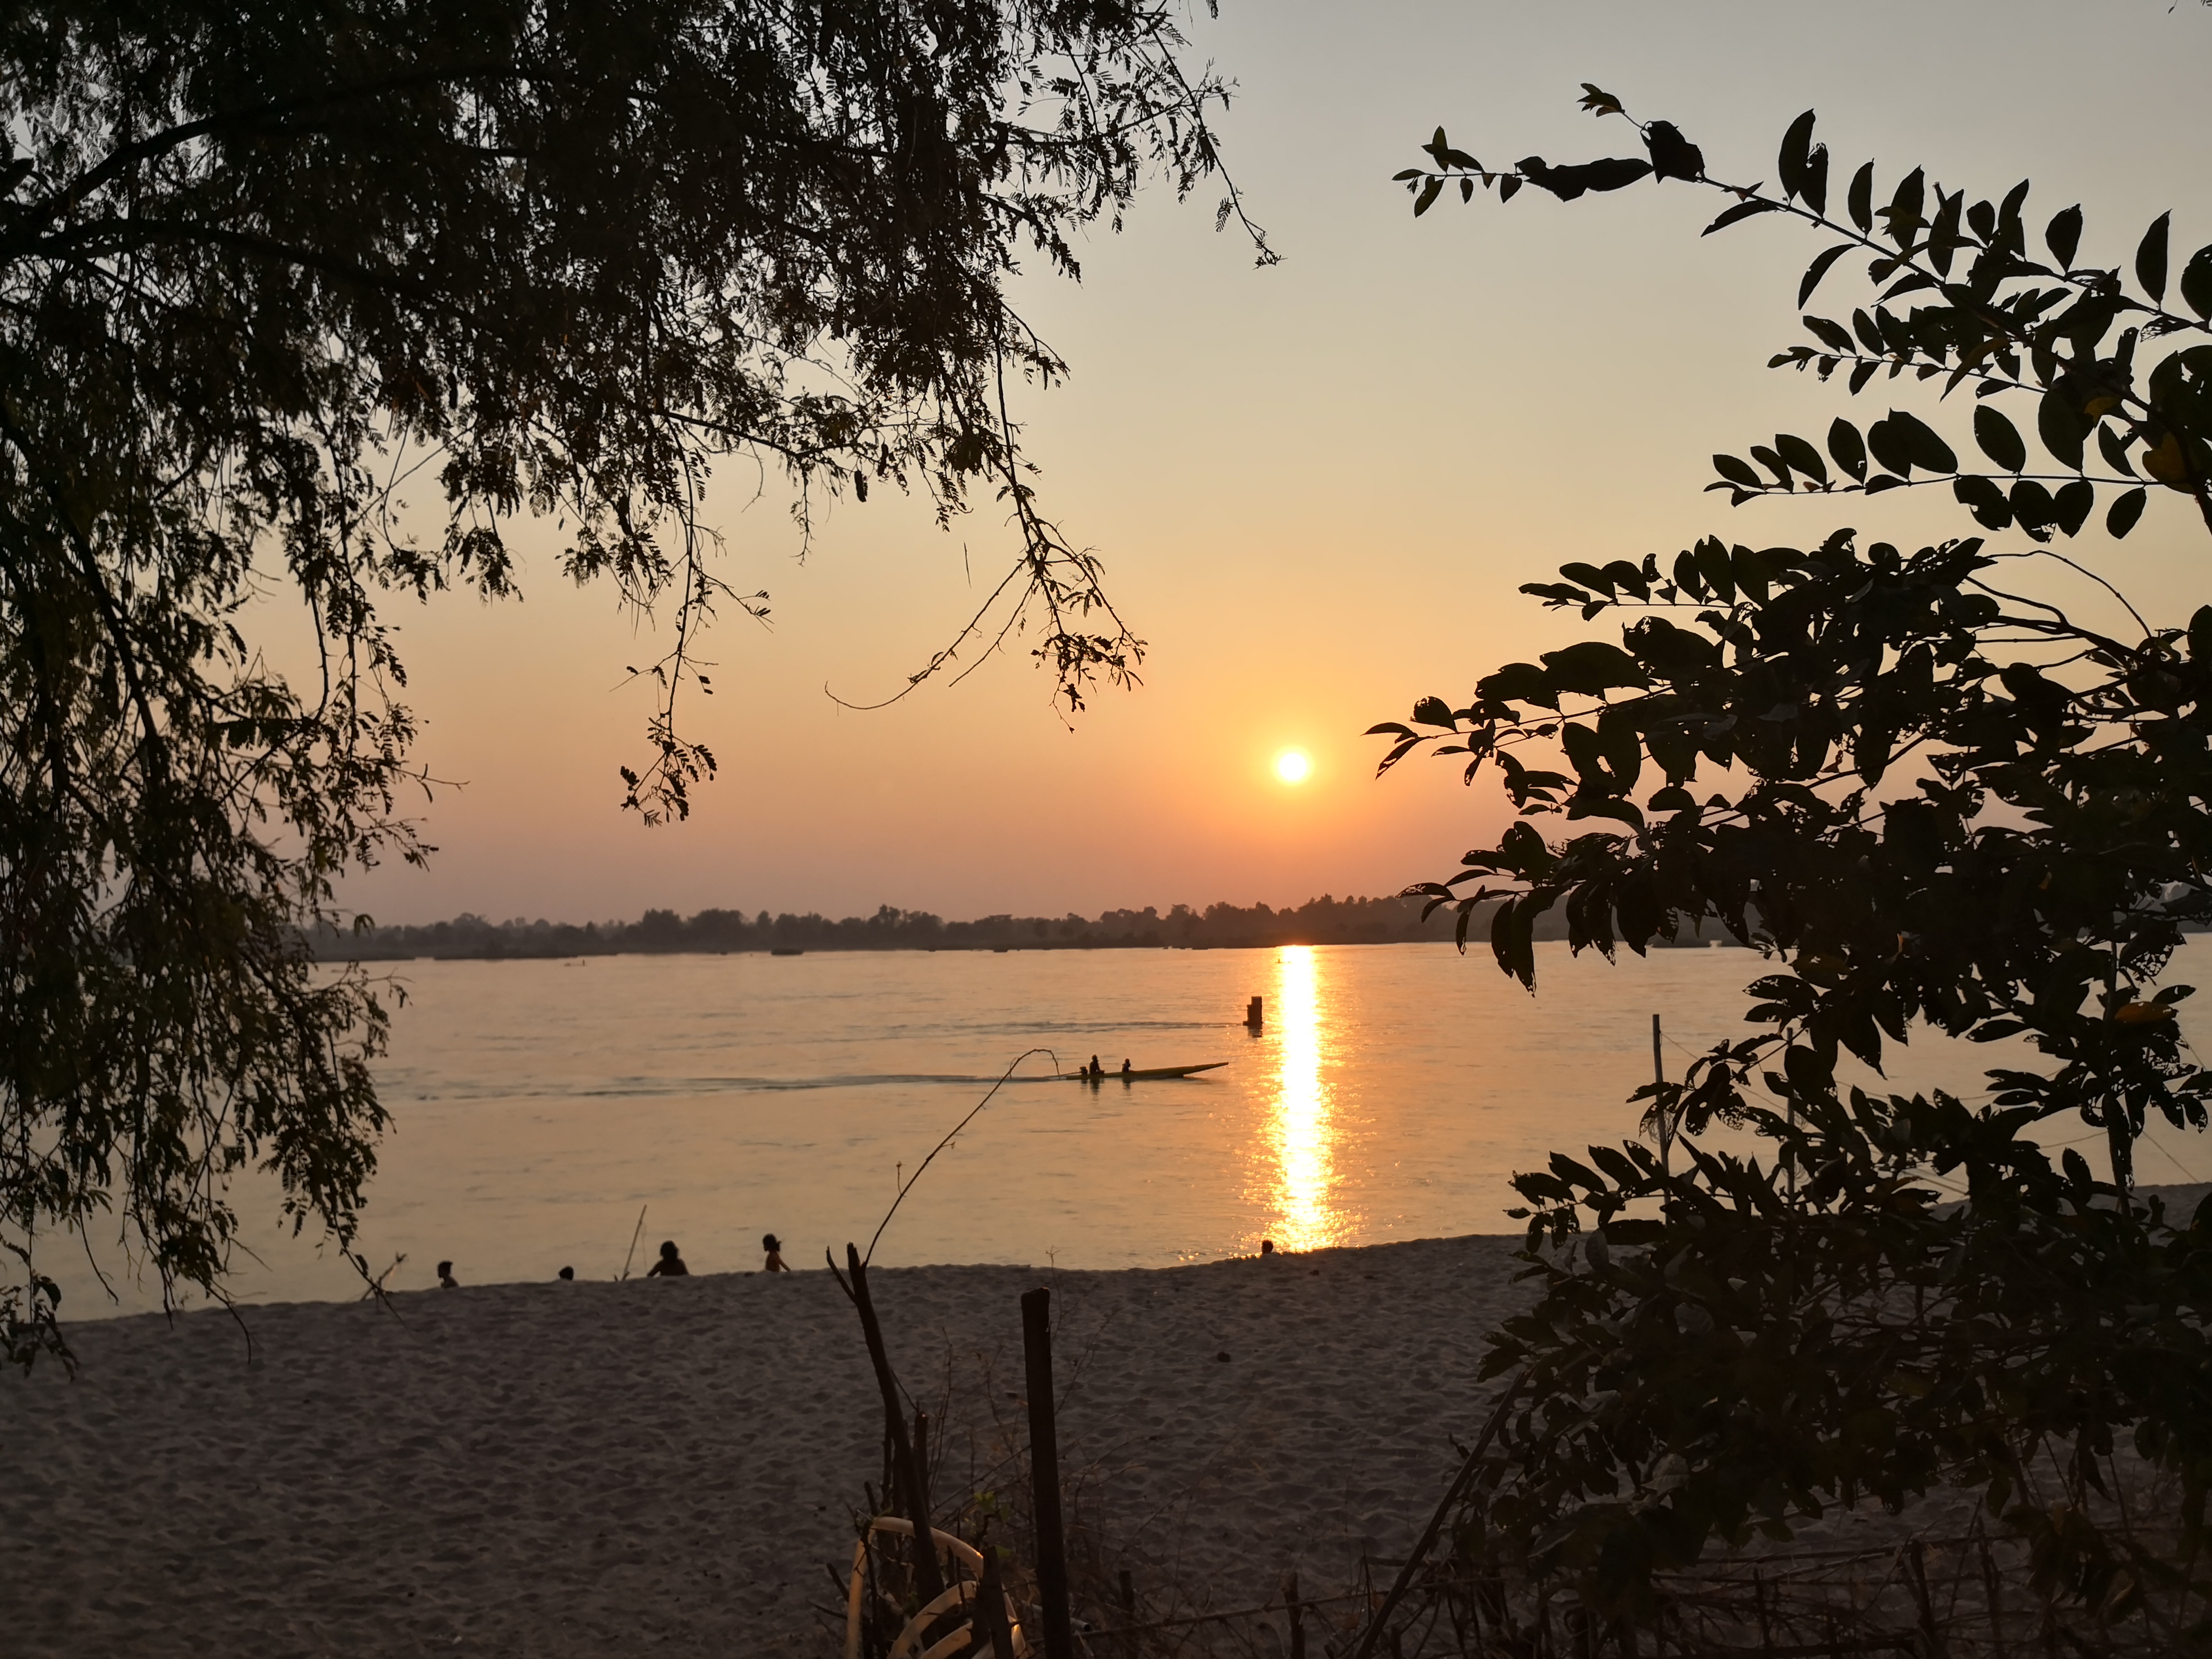
khong, river, sky, water, sunset, nature, natural landscape, sunrise, horizon, tree, morning, evening, sun, lake, atmospheric phenomenon, dusk, afterglow, cloud, calm, branch, sunlight, sea, bank, astronomical object, reflection, landscape, plant, sound, dawn, ocean, reservoir, vacation, heat, bay, coast